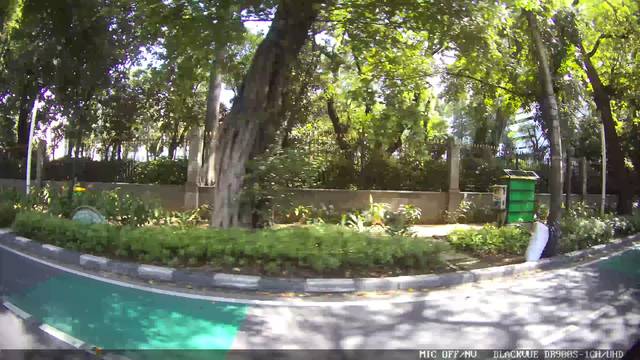
Region: Indonesia
Coordinates: -6.183, 106.82